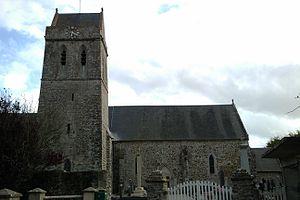
Église Saint-Lô de fr:Saint-Lô-d'Ourville
Port-Bail-sur-Mer est une commune française, située dans le département de la Manche en région Normandie, peuplée de 2 588 habitants.
Saint-Lô-d'Ourville est une ancienne commune française, située sur la Côte des Isles dans le département de la Manche en région Normandie, peuplée de 504 habitants, commune déléguée au sein de Port-Bail-sur-Mer depuis le 1ᵉʳ janvier 2019.